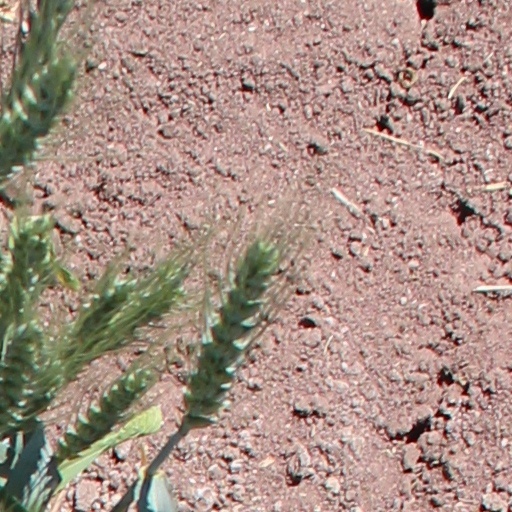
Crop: wheat